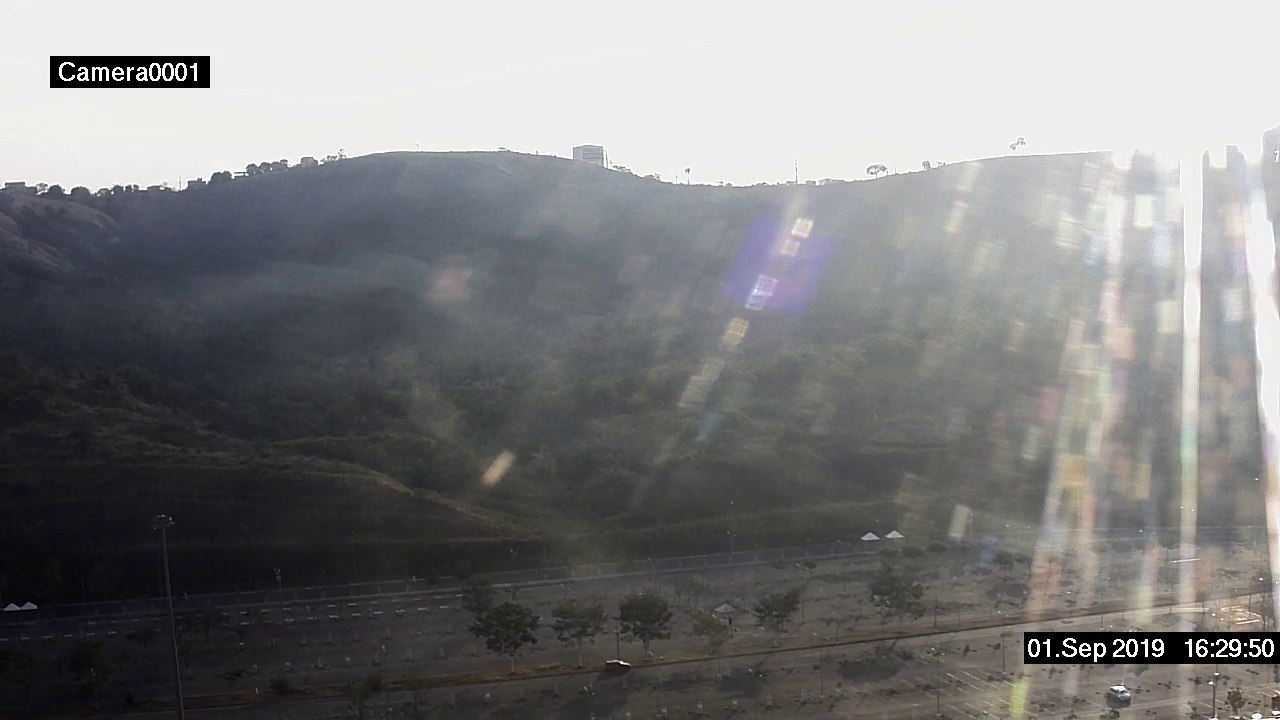
Fire: no
Smoke: no